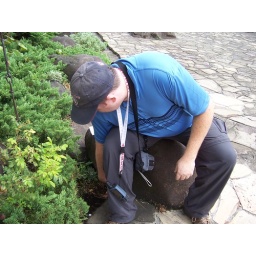
Kevin hides the Port of Tokyo geocache under the rock so the next person can find it.